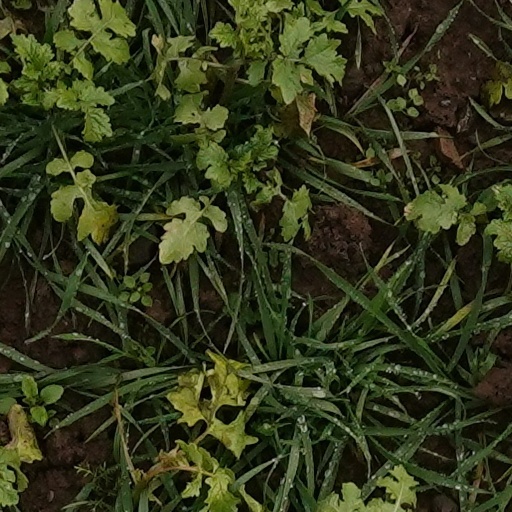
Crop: wheat